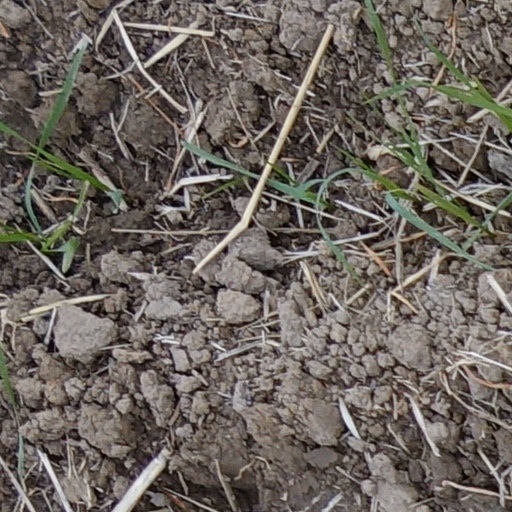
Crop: wheat